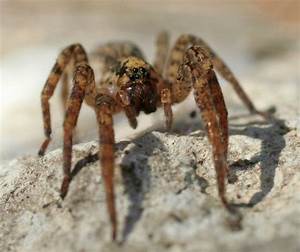
Label: ragno